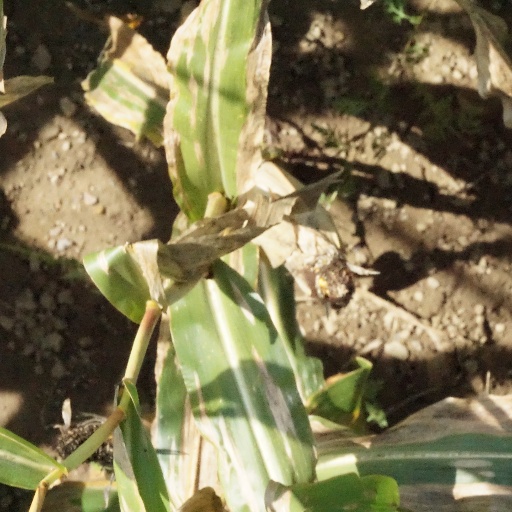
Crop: maize; corn